Perri Shakes-Drayton

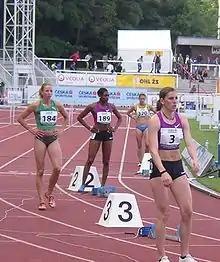
Shakes-Drayton (lane 2) at the 2010 Josef Odložil Memorial in Prague, where she finished second in 55.28 s.

Shakes-Drayton came to prominence at the English Schools Championships where she set a UK junior record time in the 400 m hurdles. She made her first major international appearance at the 2006 World Junior Championships in Athletics where she finished eighth, achieving a new personal best of 57.52 seconds. She took the silver medal at the 2007 European Athletics Junior Championships with a time of 56.46 s, a national junior record in the event.